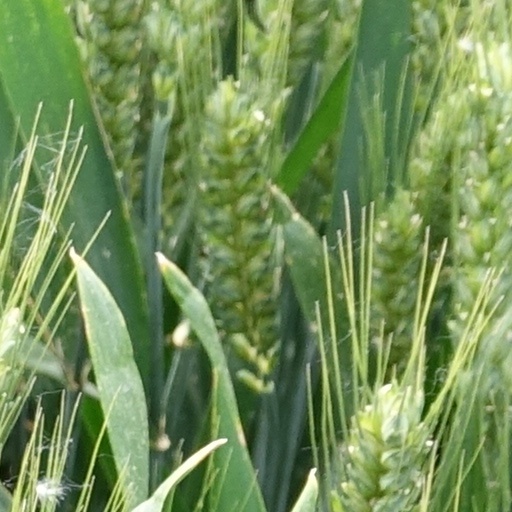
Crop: wheat